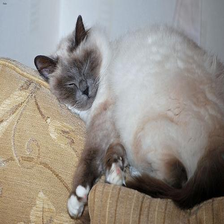
Species: cat
Breed: Birman